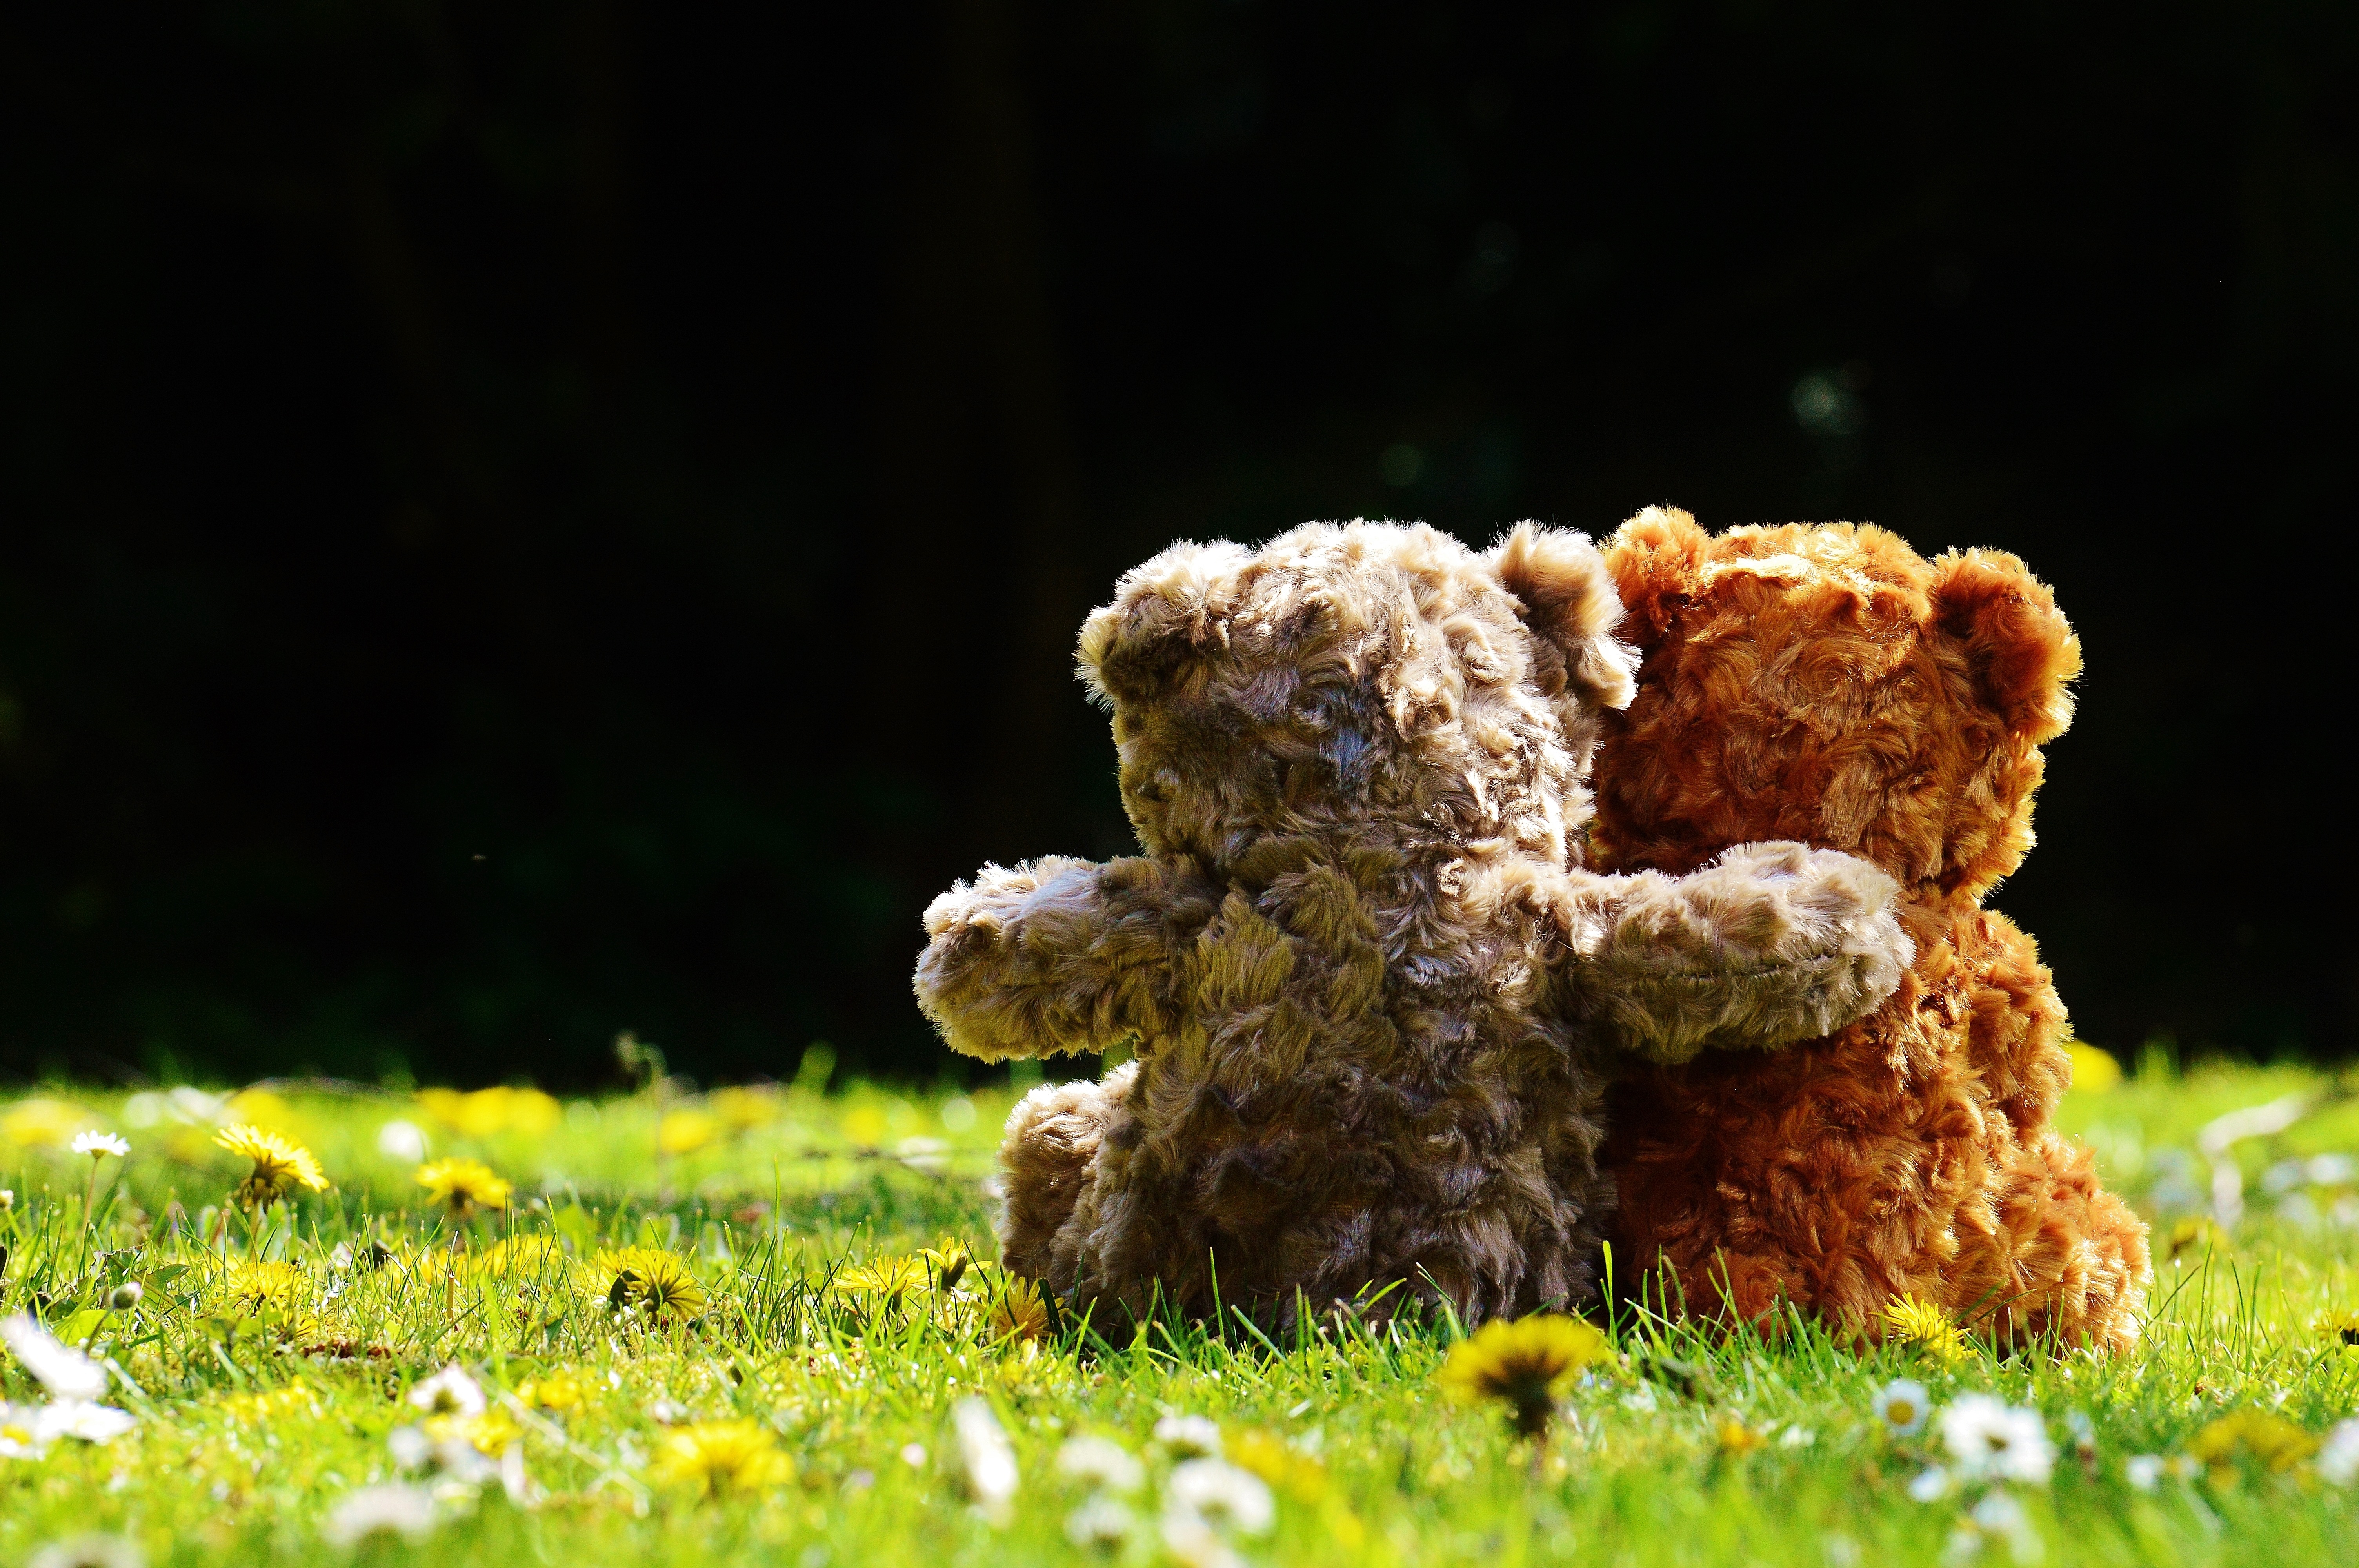
sweet, flower, cute, bear, love, romance, romantic, soil, friendship, forever, teddy bear, affection, friends, toys, bears, funny, plush, stuffed animal, teddy, macro photography, valentine's day, soft toy